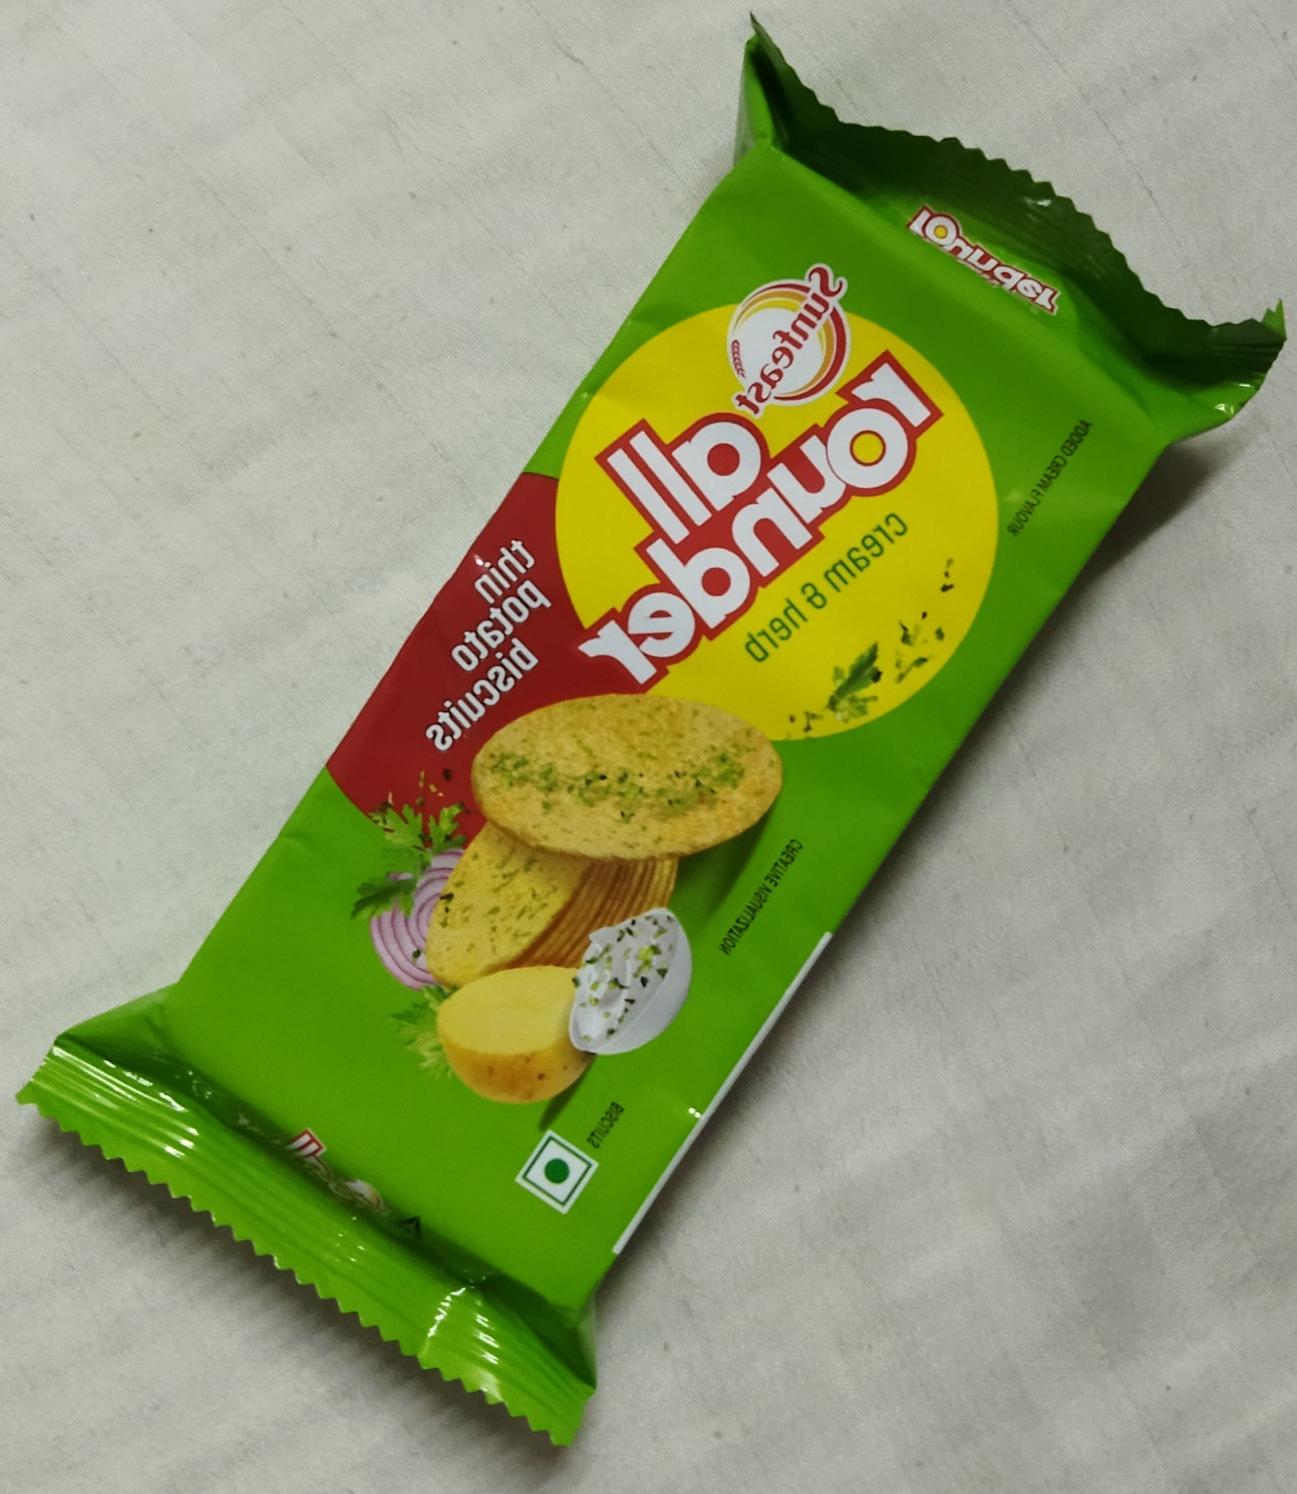
Label: plastics